Kaiyuan Tongbao

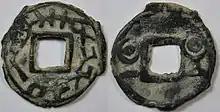
A Sogdian cash coin.

During excavations in the historically Sogdian cities of Afrasiab (old Samarkand) and Pendjikent a large number of Sogdian coins were uncovered, the Soviet numismatist Smirnova listed in her catalogue on Sogdian coins from 1573 published in 1981 a large number of coins of which several were based on Kaiyuan Tongbao's. Sogdian coins tend to be produced independently by each city and contain tribal mint marks known as "tamgha's", some cities used coins based on Persian coinages (which made up 13.2% of the known variants), while others preferred Chinese cash coins which were influenced by the Tang dynasty's western expanse during the seventh century (cash style coins also made up the majority of Sogdian coins and accounted for 86.7% of all known variants), as well as hybrid coins which feature an image based on a square hole on one side of the coin and a portrait of the King in the other side (these made up 0.7% of the known variants).